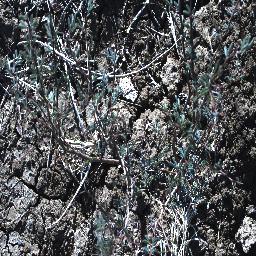
Label: prickly_acacia